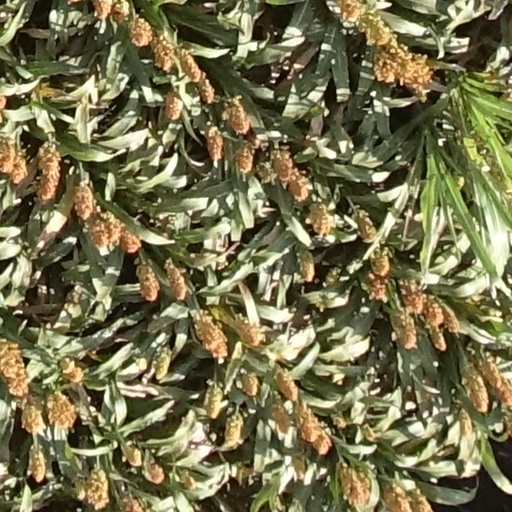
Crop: sorghum